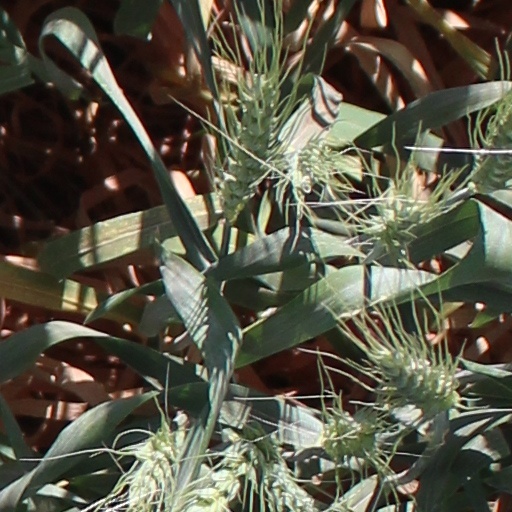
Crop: wheat